Theta Kappa Nu

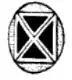
Theta Kappa Nu Pledge Pin

The fraternity's colors were argent, sable, and crimson. Its flower was the white Tudor rose. Its motto was "Vir Quisque Vir Est" or "Every man is a man". Its flag featured three horizontal stripes–white on top, crimson in the center, and black on the bottom–with gold letters on top, diagonally from upper left to bottom right.